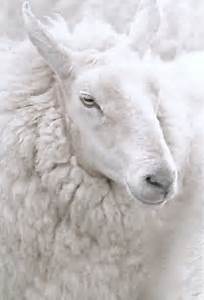
Label: pecora